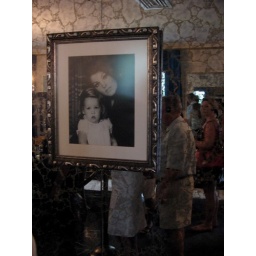
We used to have those same mirror walls in our house back in the day!